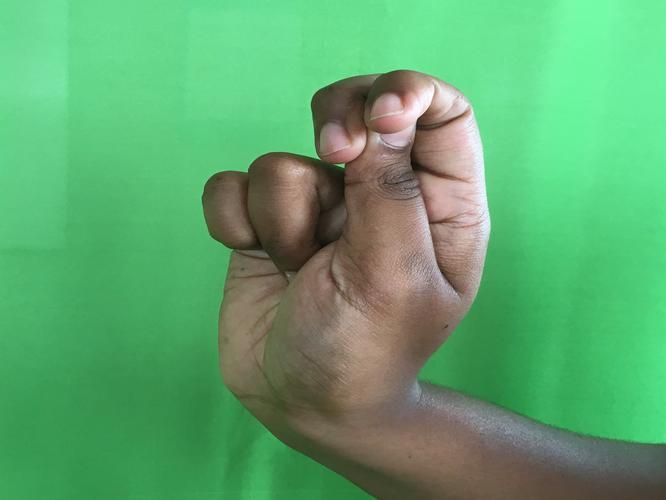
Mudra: Katakamukha_2
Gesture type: single_hand